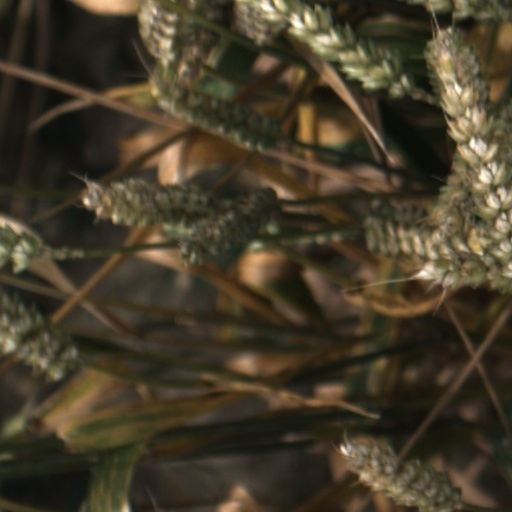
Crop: wheat